Question: Please indicate a possible affordance area of skateboard that can be used for carrying
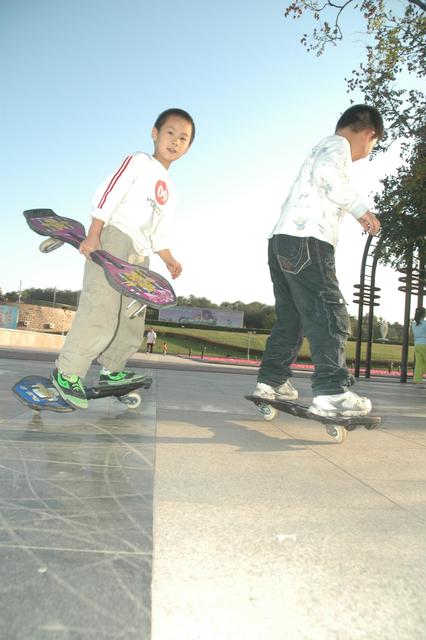
Answer: [19.917, 204.511, 179.917, 307.97]